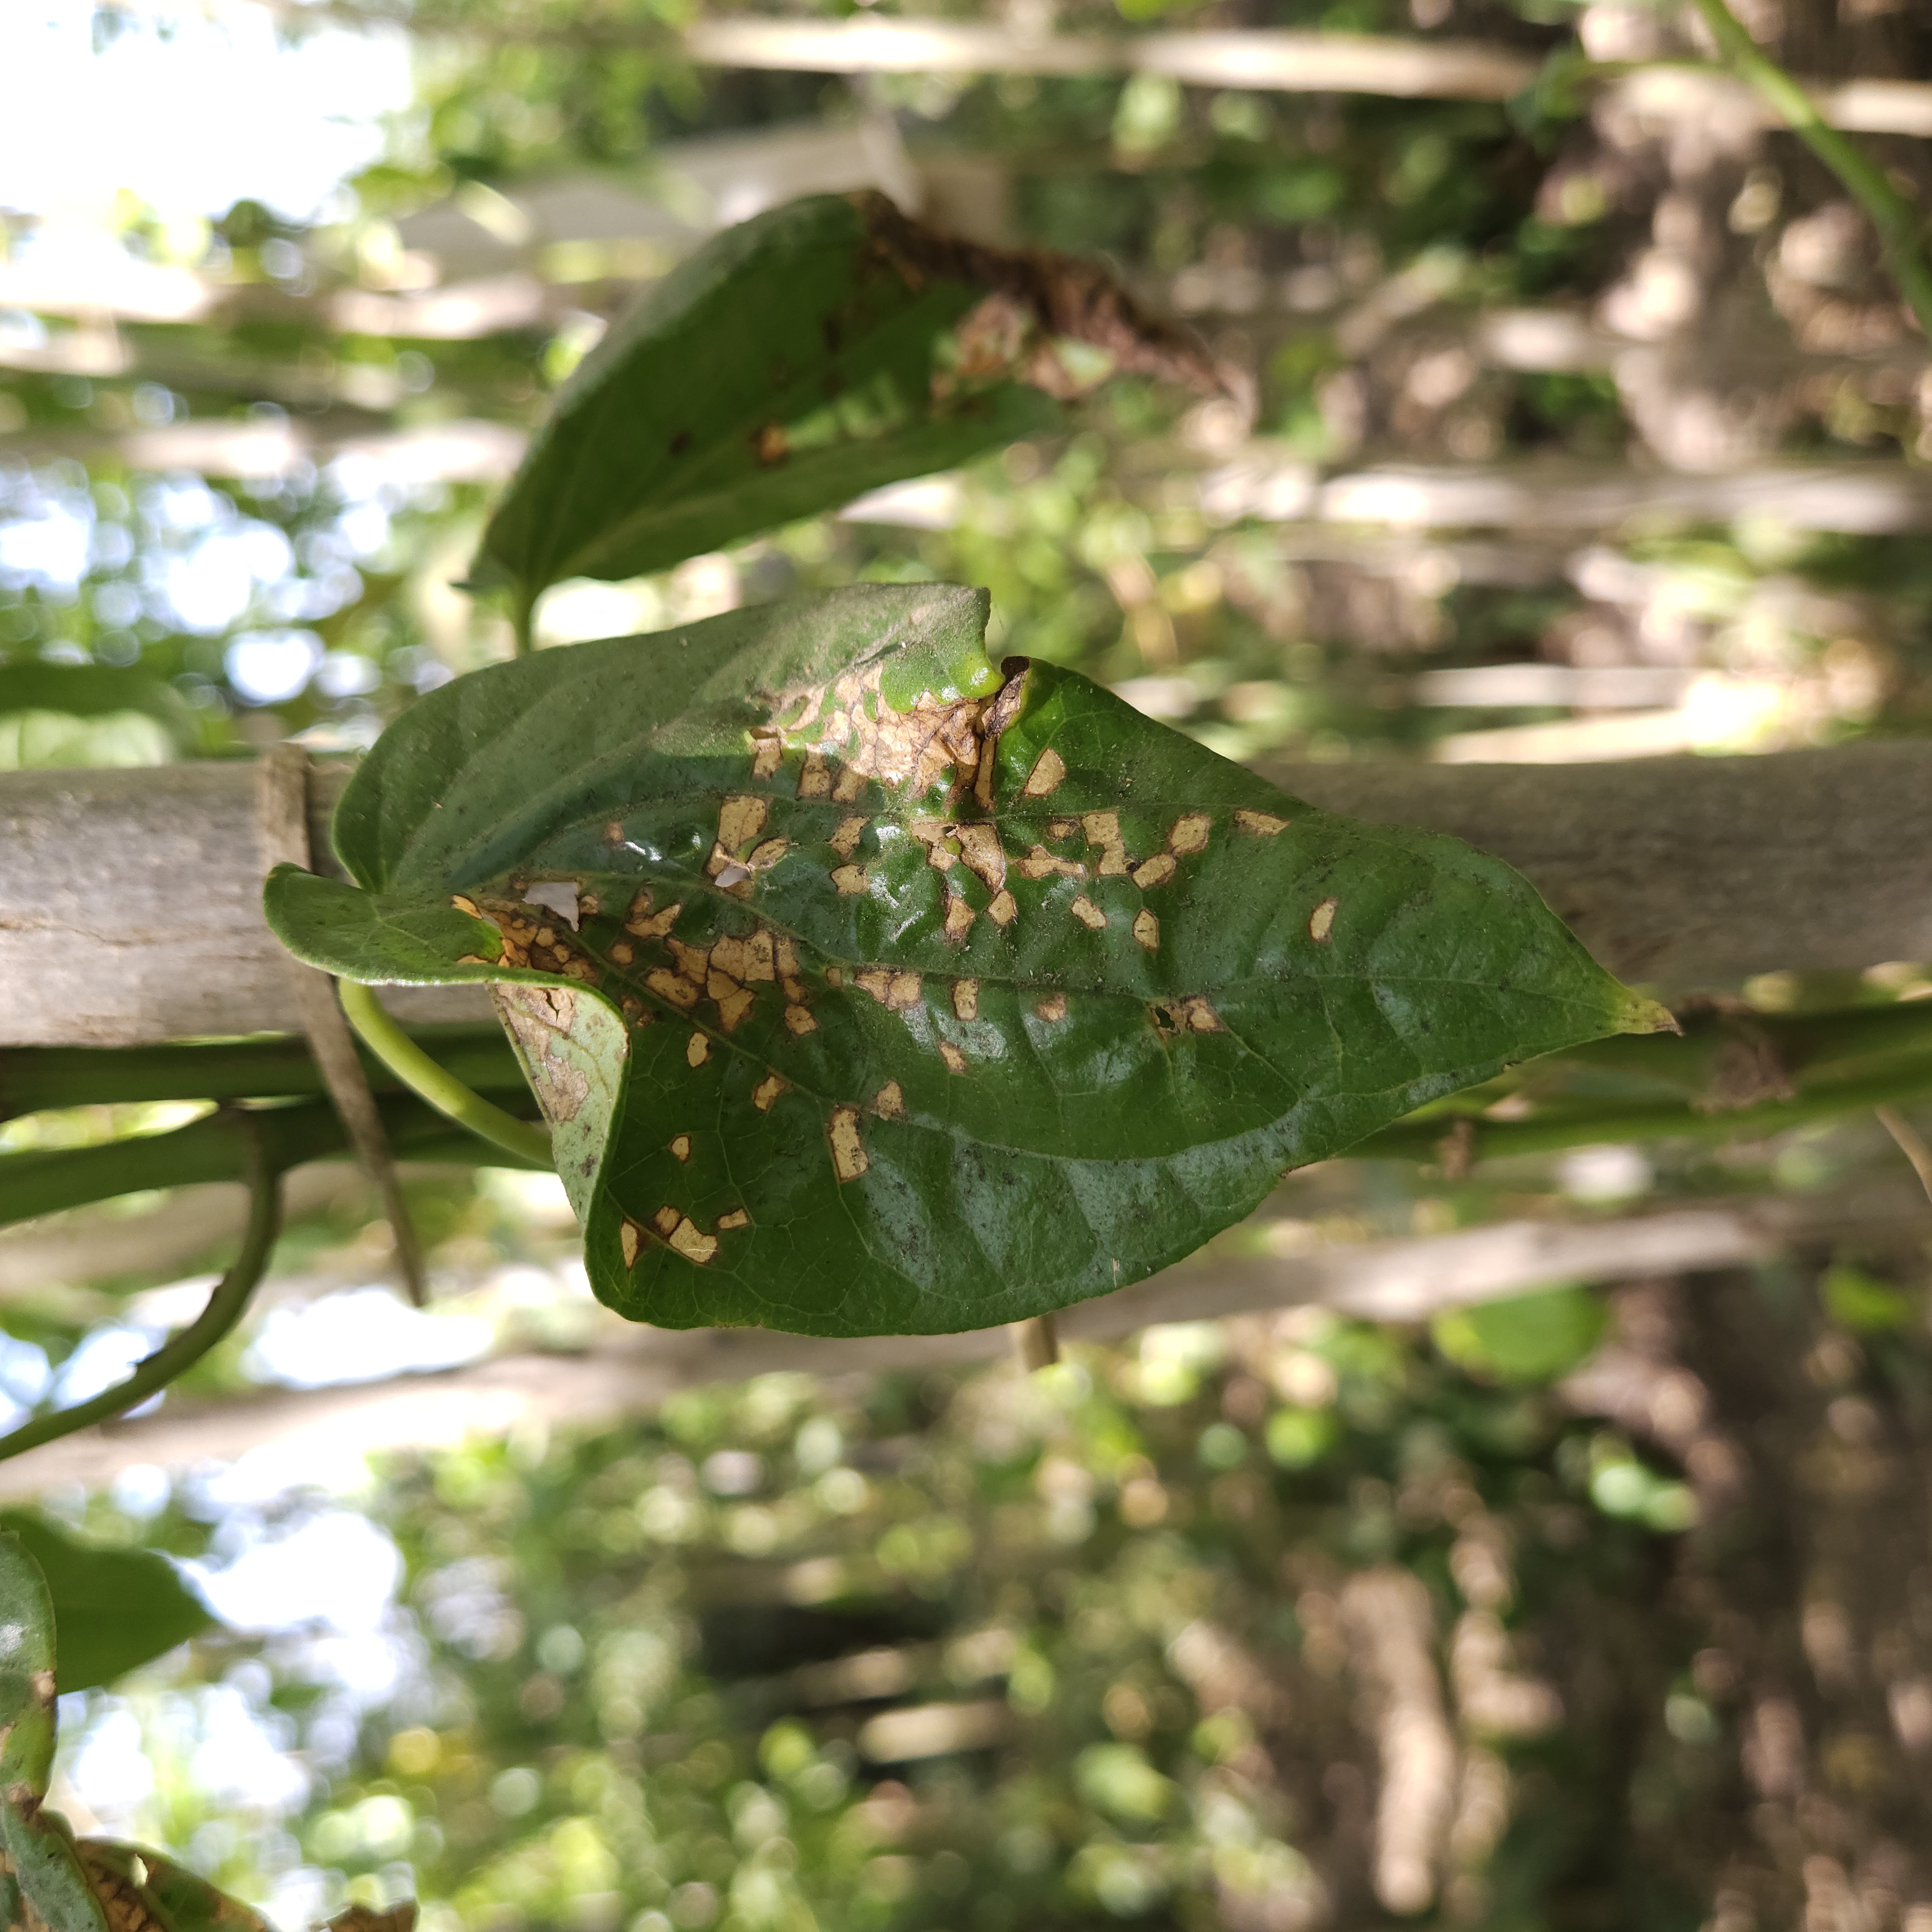
Label: Diseased